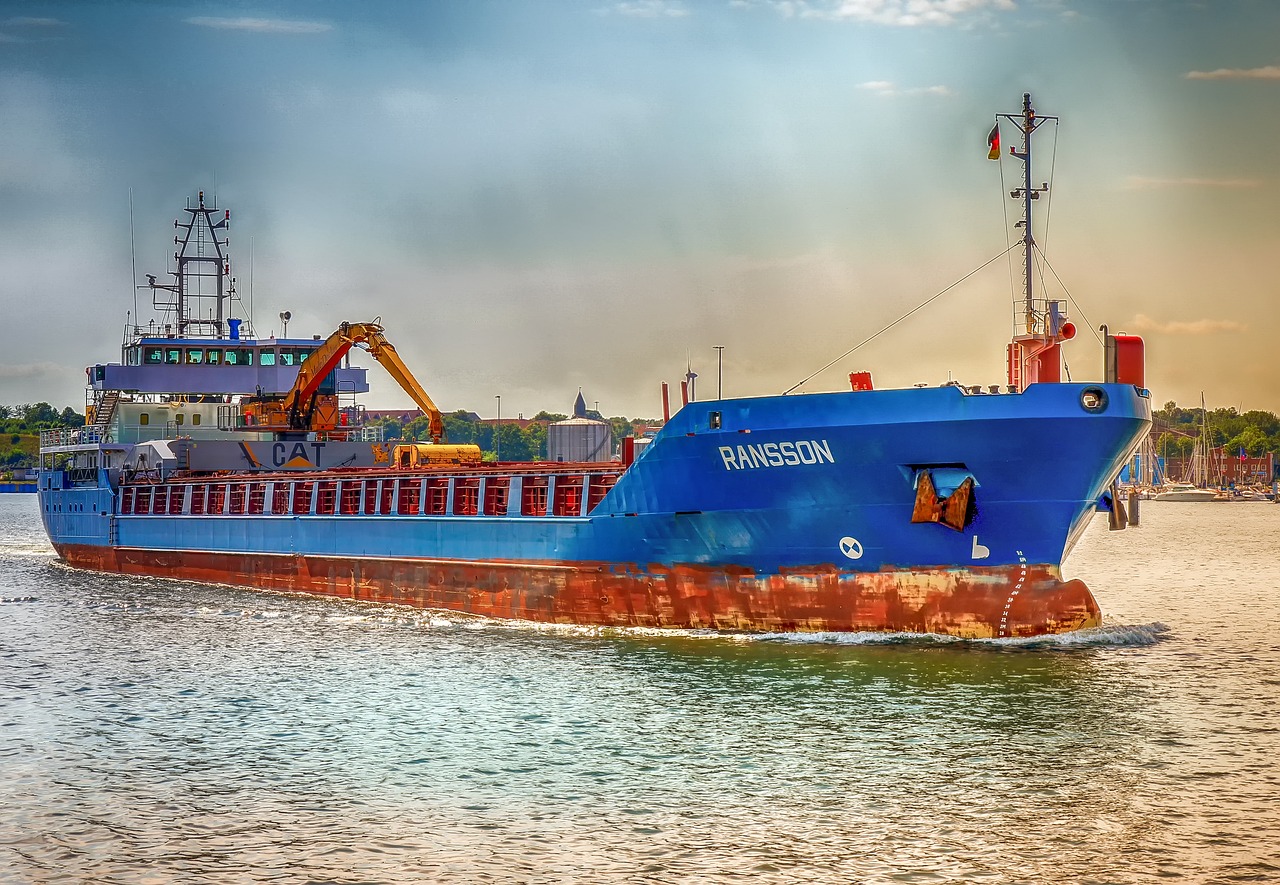
Vehicle type: Ships